Alborz High School

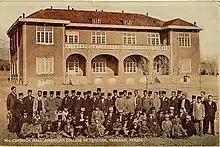
"McCormick Hall, American College of Tehran", circa 1930. The school received a permanent charter from the Board of Regents of the University of the State of New York in 1932.

In 1940 and during World War II, by the order of Reza Shah, Alborz was removed from American management and placed under the auspices of the Iranian Ministry of Education as part of Reza Shah's modernisation reforms. The school's name was changed from ""College"" back to ""Alborz"", and it was reinstated as a high school.